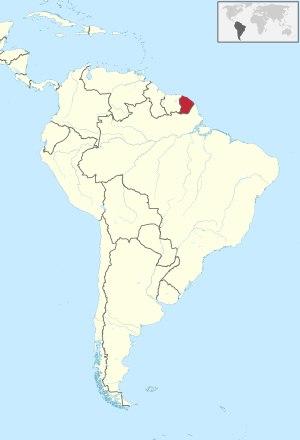
Cette liste commentée recense la mammalofaune en Guyane. Elle répertorie les espèces de mammifères guyanais actuels et celles qui ont été récemment classifiées comme éteintes. Cette liste comporte 250 espèces réparties en douze ordres et 43 familles, dont quatre sont « en danger », sept sont « vulnérables », cinq sont « quasi menacées » et 27 ont des « données insuffisantes » pour être classées.
Cette liste commentée recense l'ichtyofaune en Guyane. Elle répertorie les espèces de poissons guyanais actuels et celles qui ont été récemment classifiées comme éteintes. Cette liste inclut deux écosystèmes aquatiques :